Sporting Youth

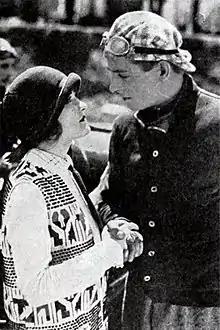
Still with La Plante and Denny

Sporting Youth is a 1924 American silent comedy film directed by Harry A. Pollard and starring Reginald Denny. It was produced and distributed by the Universal Pictures.